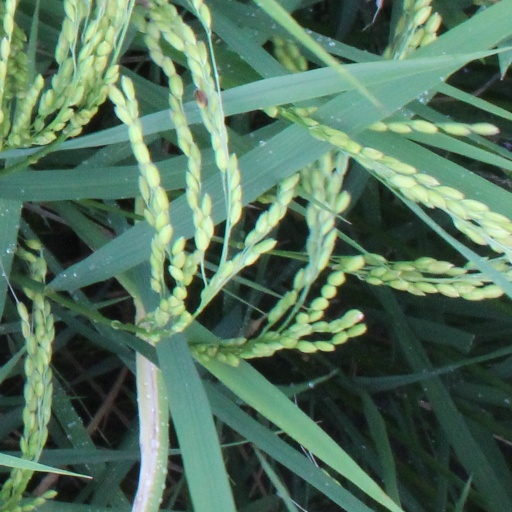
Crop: rice